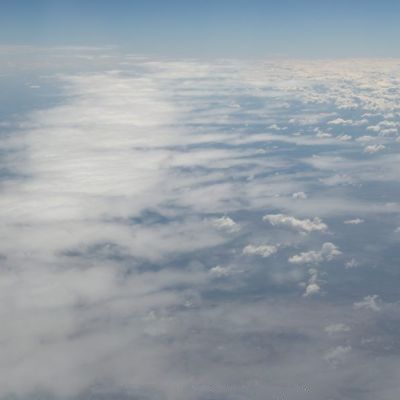
Cloud type: Cumulus (Cu)